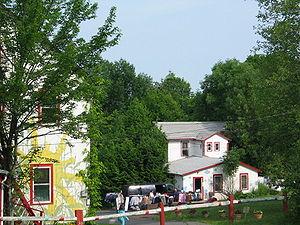
Dirty Dancing ou Danse lascive au Québec et au Nouveau-Brunswick est un drame musical américain réalisé par Emile Ardolino, sorti en 1987.